Jeffrey Lee Pierce

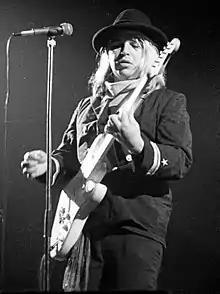
Pierce, performing with The Gun Club in 1985.

Jeffrey Lee Pierce (June 27, 1958 – March 31, 1996) was an American singer, songwriter, guitarist, and author. He was one of the founding members of the band The Gun Club, and released material as a solo artist.